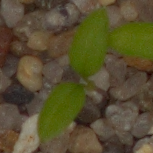
Label: common_chickweed